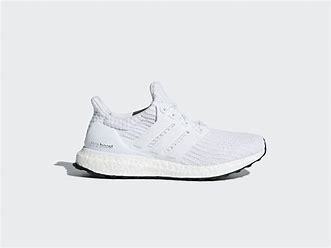
Brand: Adidas
Model: Ultra Boost 4